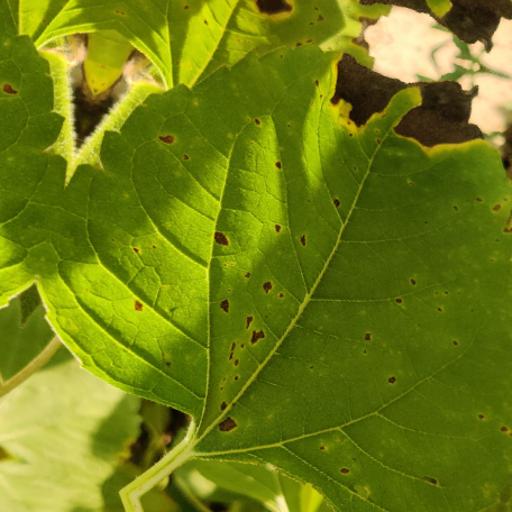
Label: Leaf_scars